Philip Morris International

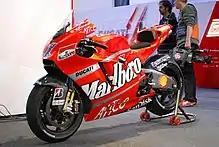
Casey Stoner's Ducati Desmosedici GP8 with Marlboro decal

In motorcycle racing, Philip Morris International sponsored Ducati Corse and Yamaha MotoGP teams. In 1999, Yamaha was sponsored by Marlboro until 2002 season of MotoGP series. In 2003, Marlboro has been a title sponsor of the team despite the company logo does not appear or riders motorcycle due to the tobacco advertising ban in European Union countries that were already in effect at that time. similarly it had been removed from Scuderia Ferrari Formula One race cars earlier in 2019. Marlboro would stopped the sponsorship on Ducati in 2007. During the Marlboro sponsorship period, Yamaha won the constructor championship in 2000 season and Ducati won the constructor title in 2007 season with Casey Stoner as rider champion.